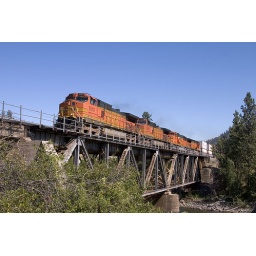
A westbound Z train crosses a bridge near Dryden, Washington as it begins the climb towards Stevens Pass